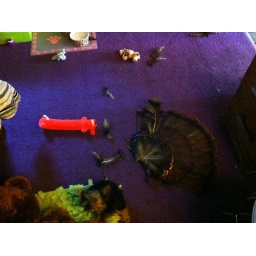
I come home to brown feathers all over my house.